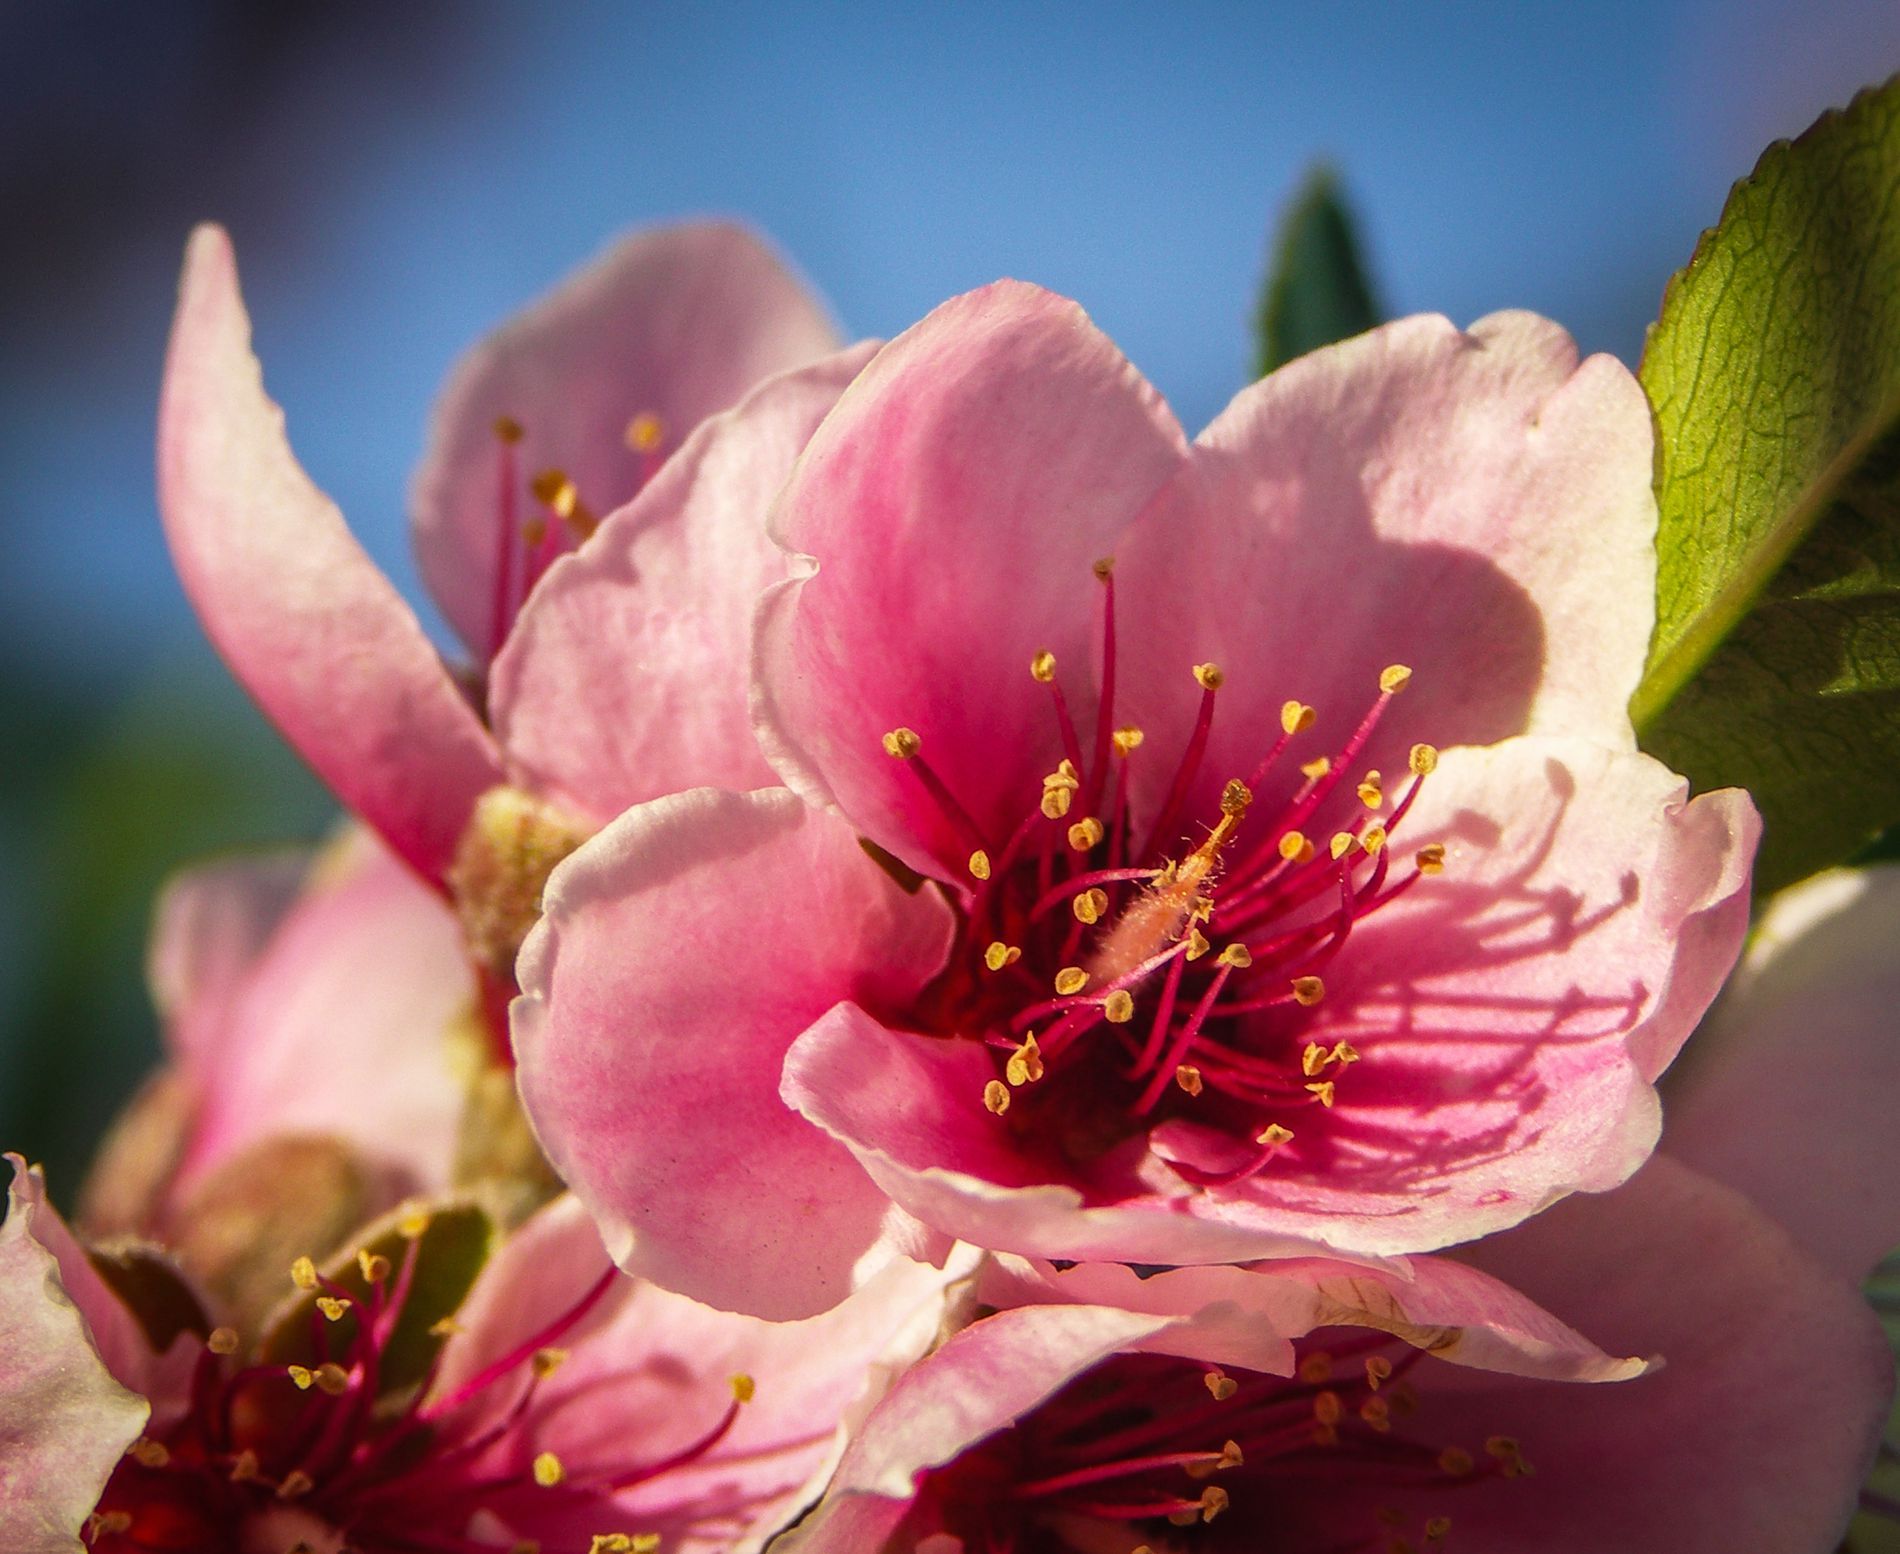
Flowers in the heart of nature
A fully opened pink flower with fine details next to it is another flower, and at its heart are the stamens inside the flower, and next to them is a green leaf.
A fully opened pink flower with intricate detail, next to another flower with yellow and red filaments at its center. Inside the flower, next to them, is a green leaf against a misty sky. The photo was taken from a direct, close-up angle, with natural lighting to highlight the colorful petal details. The color palette is pink, green, and blue. The overall atmosphere is calm and bright.
Labels: Plant, Pollen, Flower, Geranium, Petal, Rose, Anther, Cherry Blossom, background, leaf, Flowers
Camera: KONICA MINOLTA DiMAGE A200
Aperture: F4
Exposure: 1/250 sec
ISO: 50
Focal length: 50.2 mm